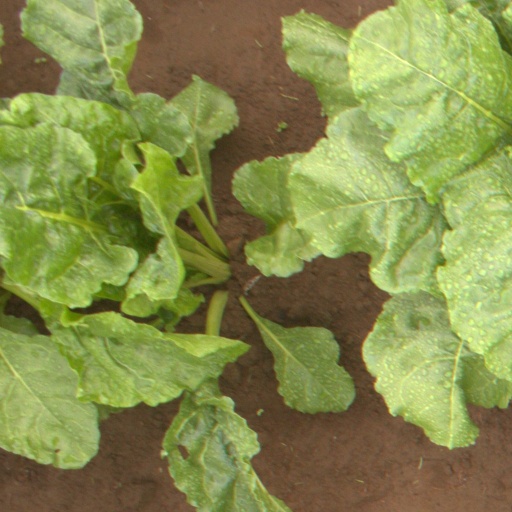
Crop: sugar beet